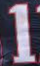
Number: 1